Shattered (1991 film)

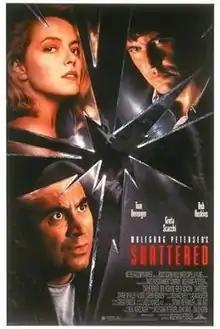
Theatrical release poster

Shattered is a 1991 American psychological thriller film written and directed by Wolfgang Petersen, based on the novel by Richard Neely. The film stars Tom Berenger, Greta Scacchi, Bob Hoskins, Joanne Whalley and Corbin Bernsen.